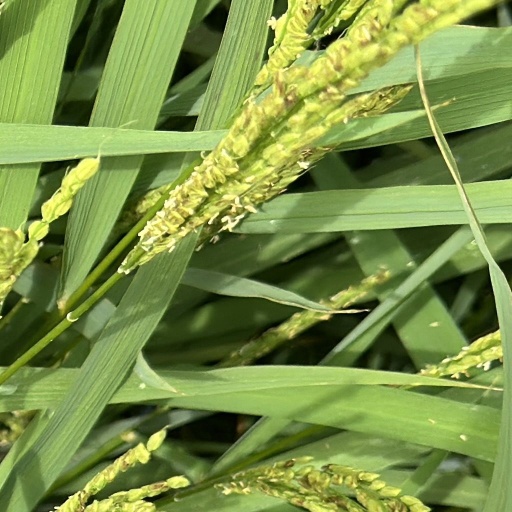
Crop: rice